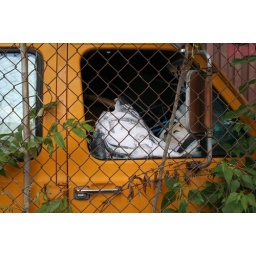
monkeys in truck window